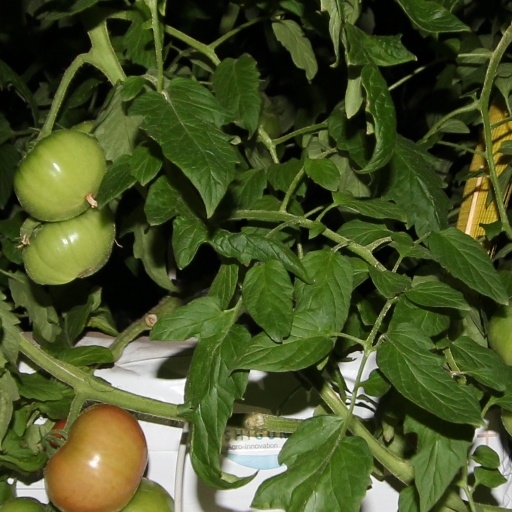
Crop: tomato